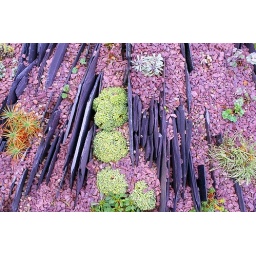
Clever use of slate and stone chippings as a bed for small alpine plants in the RHS garden in Harrogate.